Sponge diving

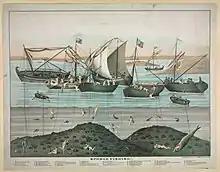

When sponge diving, the crew went out into the Mediterranean Sea in a small boat, and used a cylindrical box with a glass bottom to search the sea floor for sponges. When one was found, a diver went overboard to get it. Freediving, he was usually naked and carried a skandalopetra, a rounded stone tied on a rope to the boat, to take him down to the bottom quickly. The diver then cut the sponge loose from the bottom and put it into a net bag. Depth and bottom time depended on the diver's lung capacity. They often went down about for up to 5 minutes.